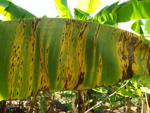
Label: segatoka